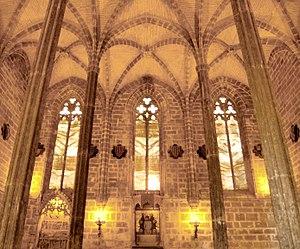
Le gothique valencien est un style caractéristique du Royaume de Valence entre le deuxième tiers du XIIIᵉ et le XVᵉ siècle, c'est-à-dire à la fin du gothique européen, dont il tire son nom, et au début de la Renaissance. Il s'agit d'un développement spécifique de l'art gothique avec des particularités propres aux terres valenciennes, qui ont marqué de leur influence l'architecture de ses monuments religieux et de bâtiments profanes ainsi que dans la peinture et la sculpture valencienne.